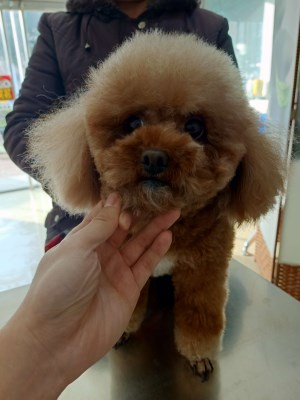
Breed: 7449-n000128-teddy